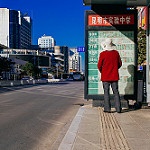
Label: street